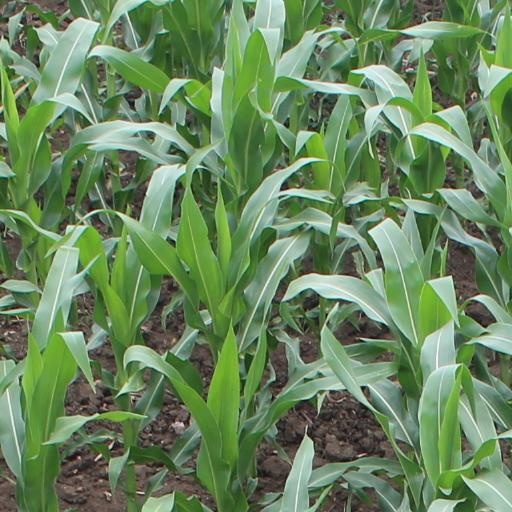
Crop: maize; corn